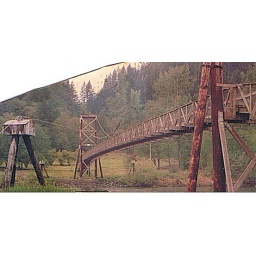
Really cool suspension bridge that the boy scouts built over the Tolt river in Carnation, Wa. 1986